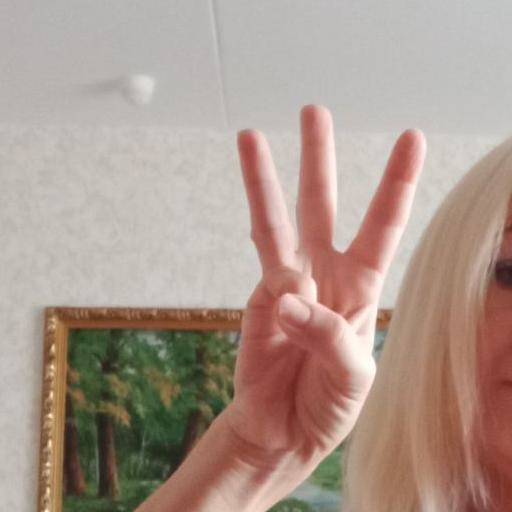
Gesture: three